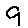
Label: 9